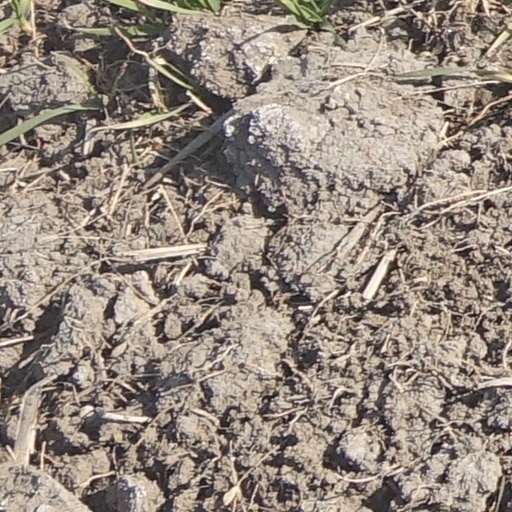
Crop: wheat